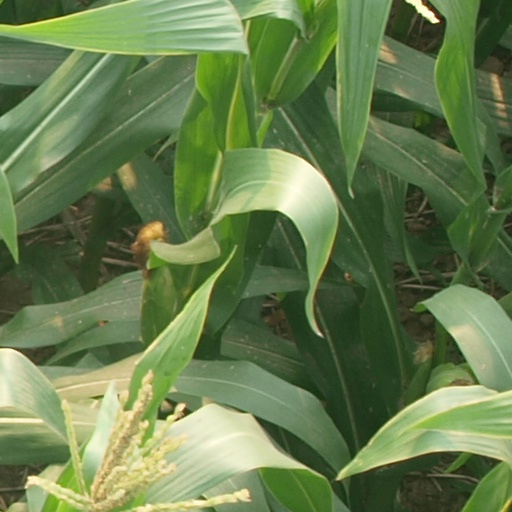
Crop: maize; corn